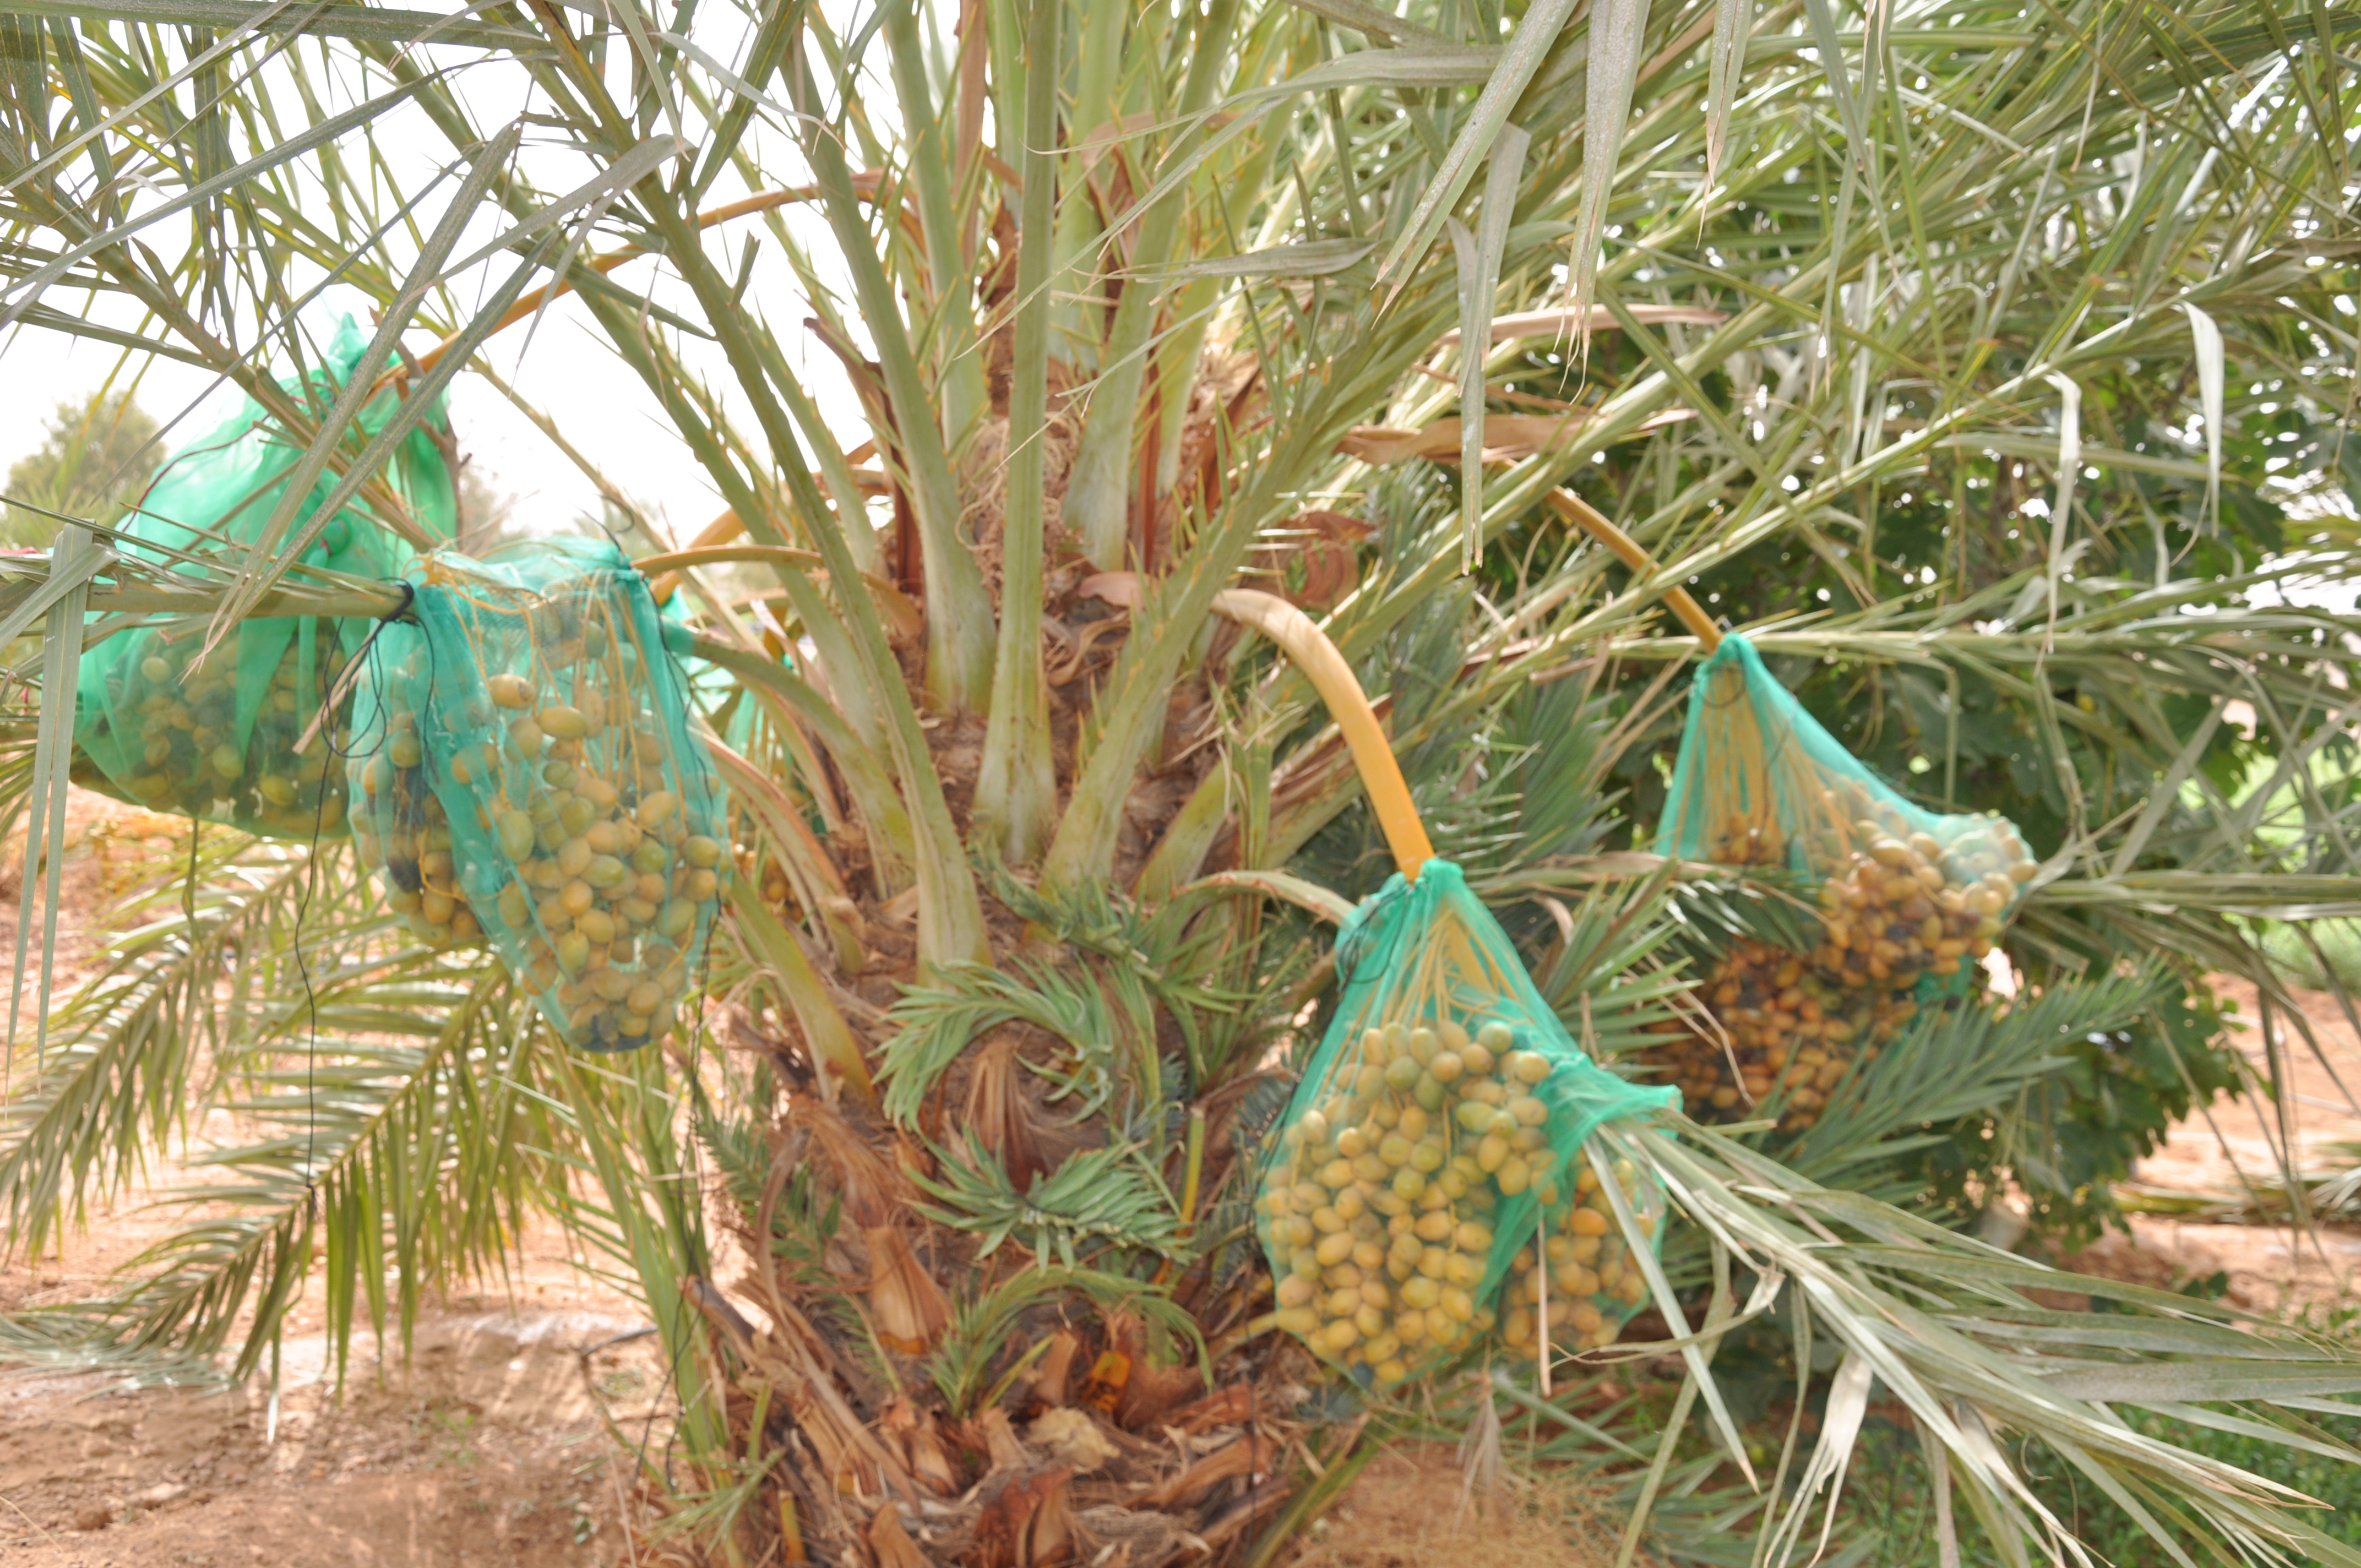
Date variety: Boumajhoul